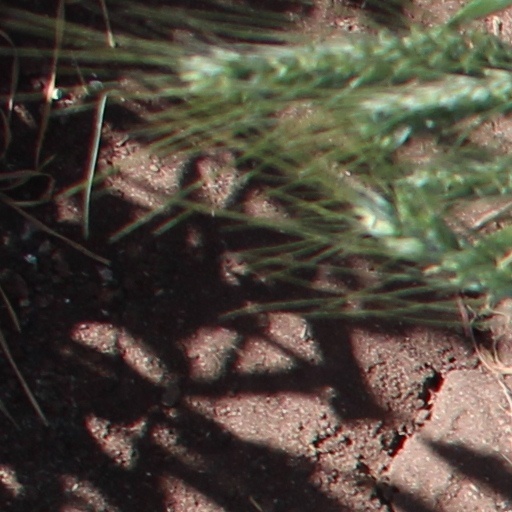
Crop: wheat